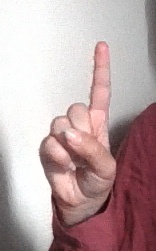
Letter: bb